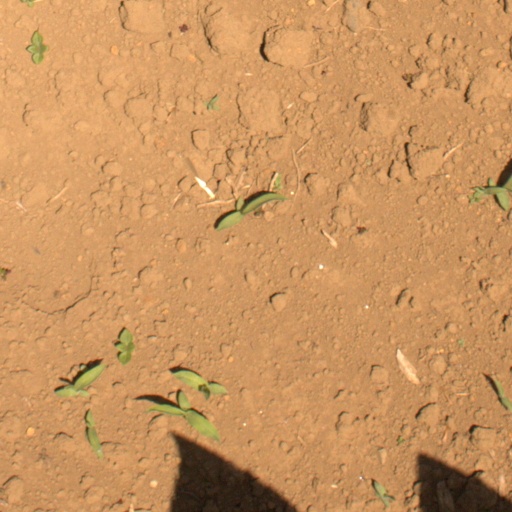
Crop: Jerusalem artichoke